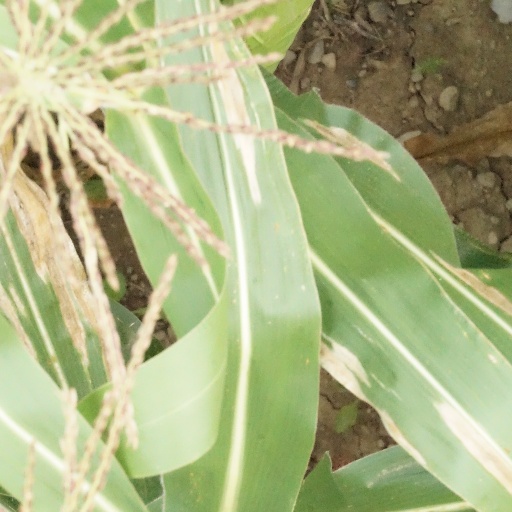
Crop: maize; corn